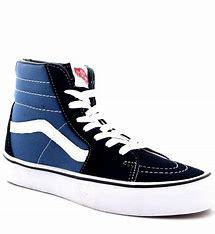
Brand: Vans
Model: Skate